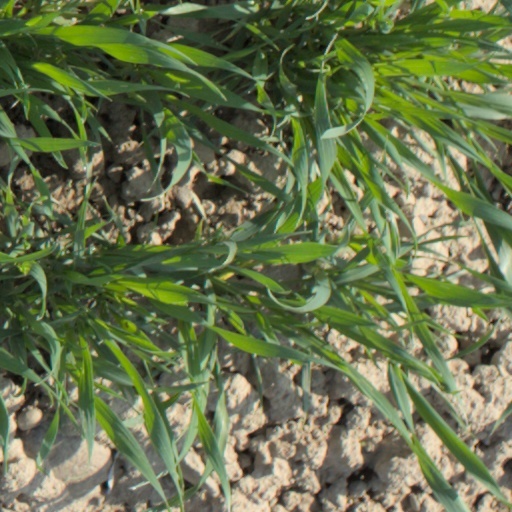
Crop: wheat